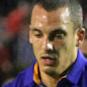
Age: 29